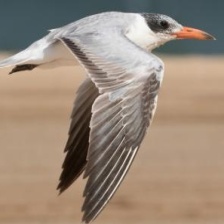
Species: CASPIAN TERN
Scientific name: HYDROPROGNE CASPIA